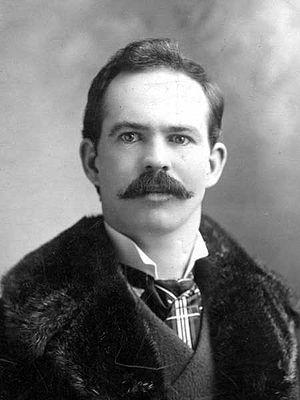
Donald Henderson Bain, dit Dan Bain, est un sportif multidisciplinaire canadien. Il remporte des titres de champion de patinage à roulettes, gymnastique, cyclisme, de ball-trap, de patinage artistique, de golf et également de hockey sur glace ; il gagne, à deux reprises, la Coupe Stanley, le trophée le plus important du hockey sur glace en Amérique du Nord, avec les Victorias de Winnipeg en février 1896 et 1901.